Ernie McCormick

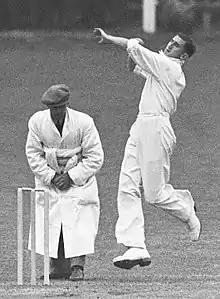
McCormick in 1938

Ernest Leslie McCormick (16 May 1906 – 28 June 1991) was an Australian cricketer who played in 12 Test matches from 1935 to 1938.